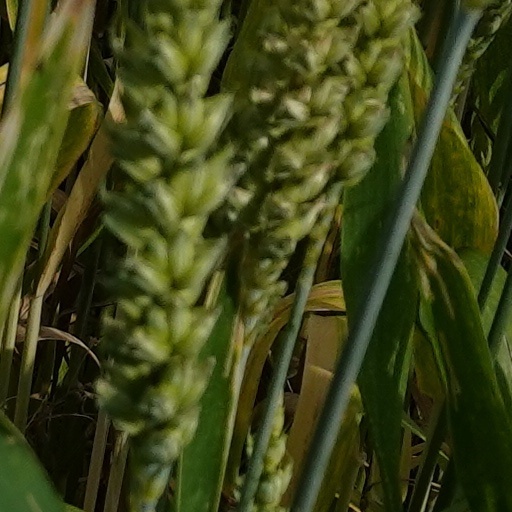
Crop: wheat